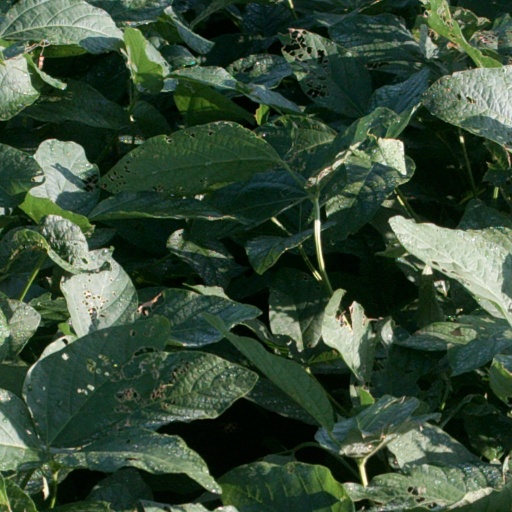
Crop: soybean